Molly Pitcher

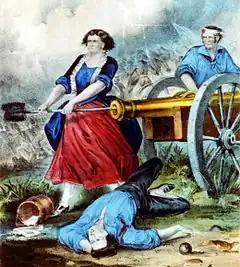
Print of Molly Pitcher (Currier and Ives)

Molly Pitcher is a nickname given to a woman who fought in the American Revolutionary War. She is most often identified as Mary Ludwig Hays, who fought in the Battle of Monmouth in June 1778. Another possibility is Margaret Corbin, who helped defend Fort Washington in New York in November 1776.